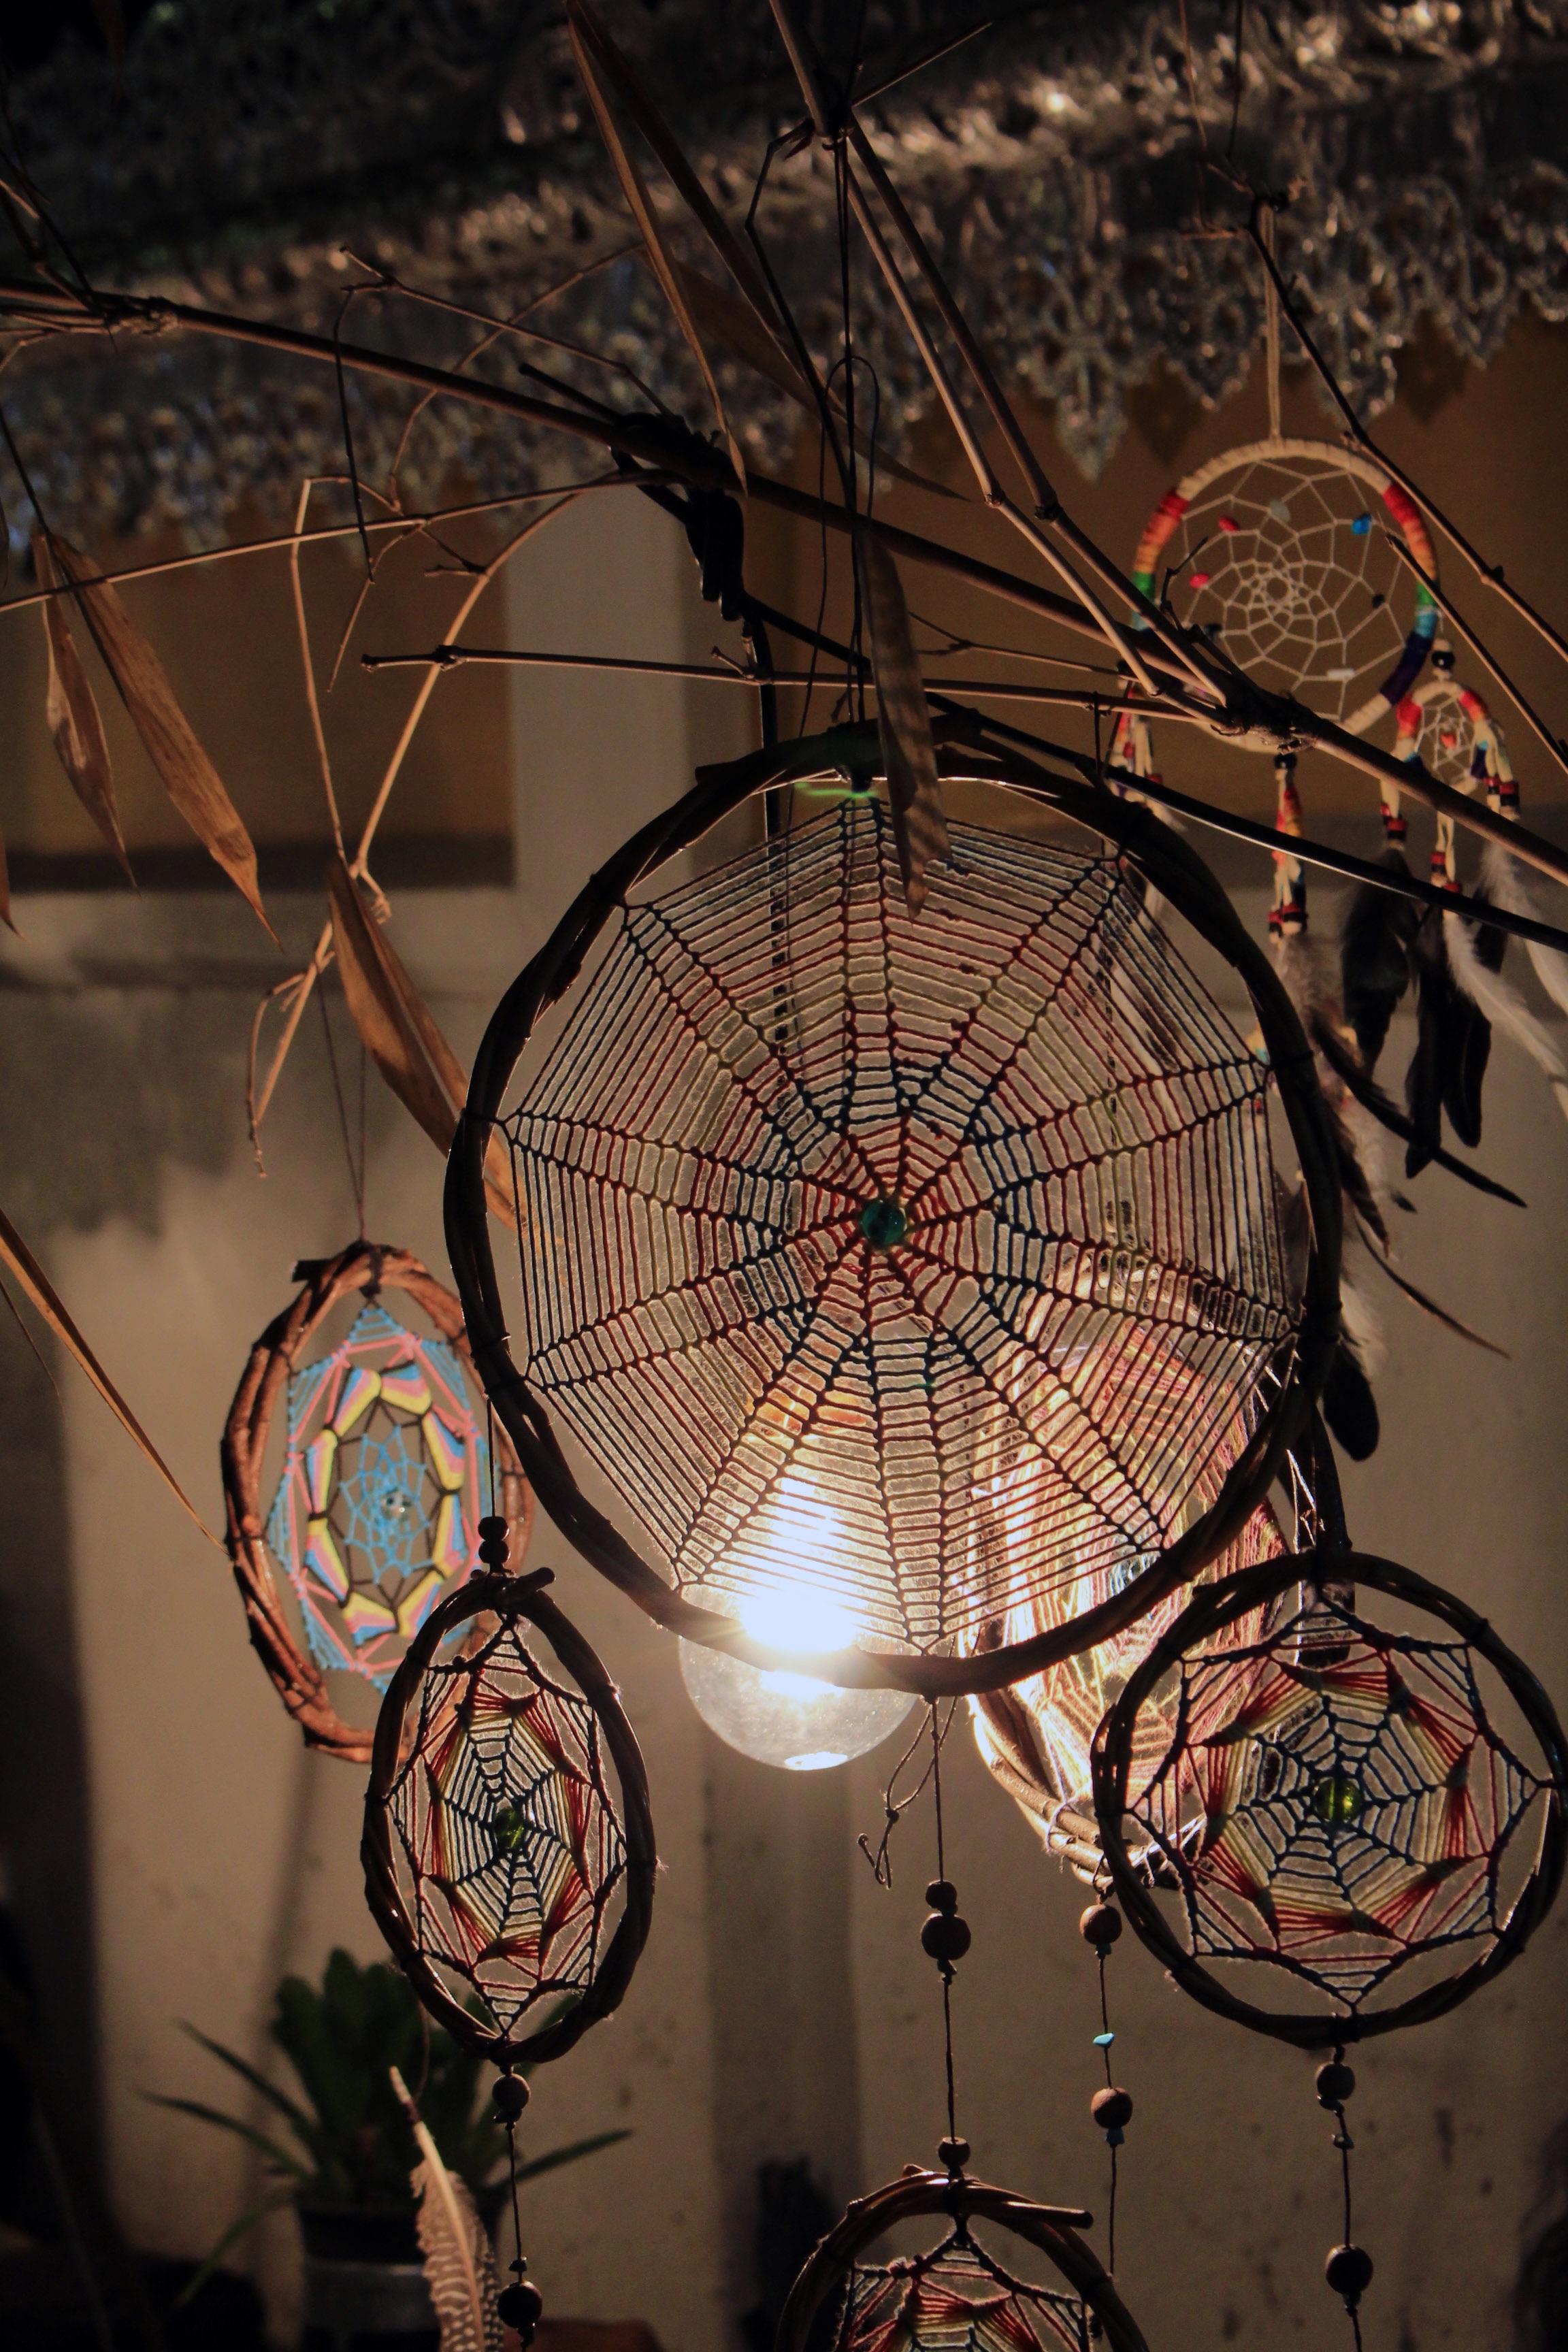
light, window, glass, color, lighting, material, circle, art, symmetry